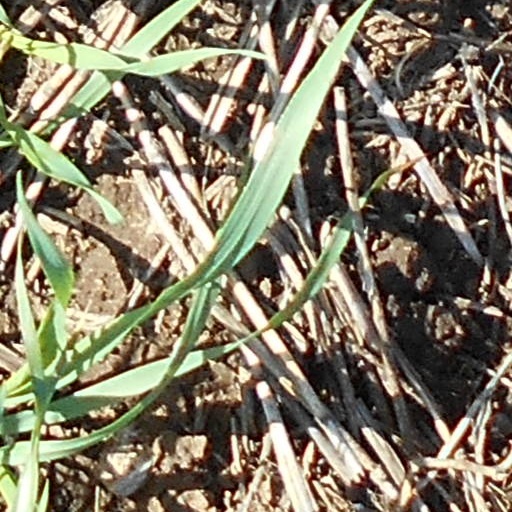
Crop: wheat